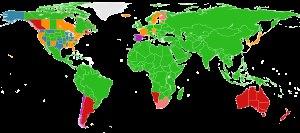
Un casque de vélo est un dispositif de protection de la tête destiné à être porté en circulant à vélo. Destiné à réduire les risques de traumatismes crâniens en cas de choc à la tête et à optimiser l'aérodynamique du cycliste, la question de son utilité dans le cadre d'une pratique cycliste utilitaire est vivement débattue.